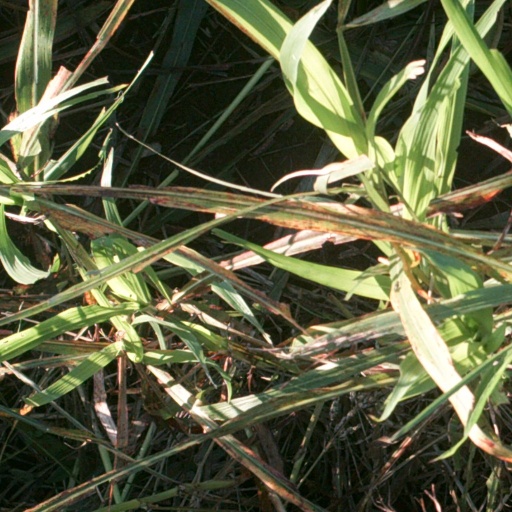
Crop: sorghum